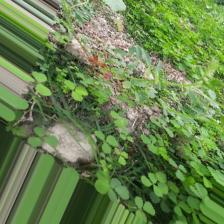
Label: Normal